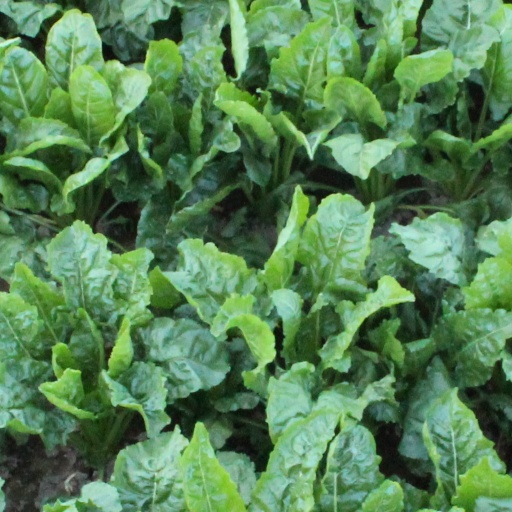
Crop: sugar beet